Hunterian Psalter

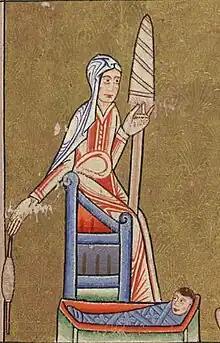
Eve spinning, showing the incised gold leaf background; the patterns are different on each page

The book opens with an illustrated calendar, each month beginning with the historiated letters "KL", an abbreviation for "kalenda", i.e. the first day of the month. Then follow thirteen pages of prefatory full-page miniatures, two scenes to a page, with three pages of Old Testament scenes, six of scenes from the "Life of Christ" (further pages are perhaps missing), and, unusually for this date, three from the "Life of the Virgin", including a "Death of the Virgin", with a funeral procession, and an "Assumption". These are the earliest English miniatures to have gold leaf backgrounds incised with patterns of lines and dots. After these pages there is an opening with full-page miniatures of David playing his harp and a Beatus initial for the start of Psalm 1 ("Beatus vir"). All the psalms have a large illuminated initial, often historiated, and each verse starts with an enlarged gold initial. The start of the ten traditional divisions of the text have especially large initials, as is usually the case.